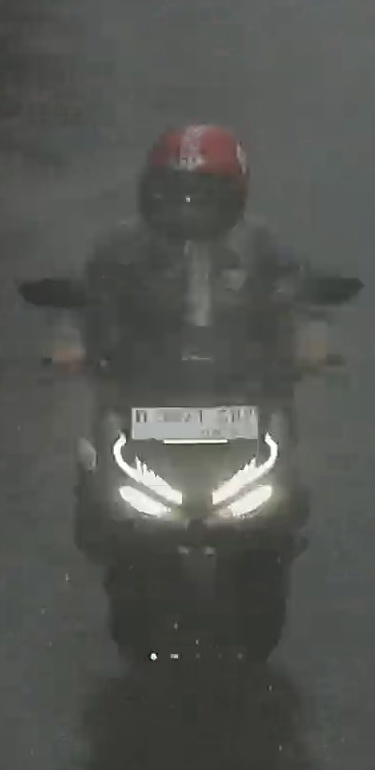
person-with-helmet: 1
person-without-helmet: 0